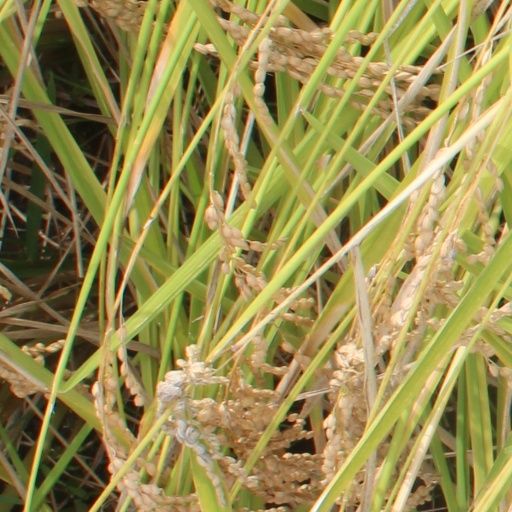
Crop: rice